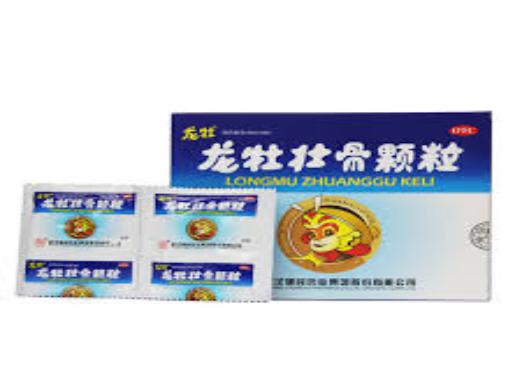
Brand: longmu-2
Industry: Medical